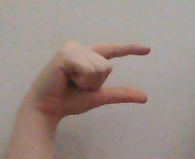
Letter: dal